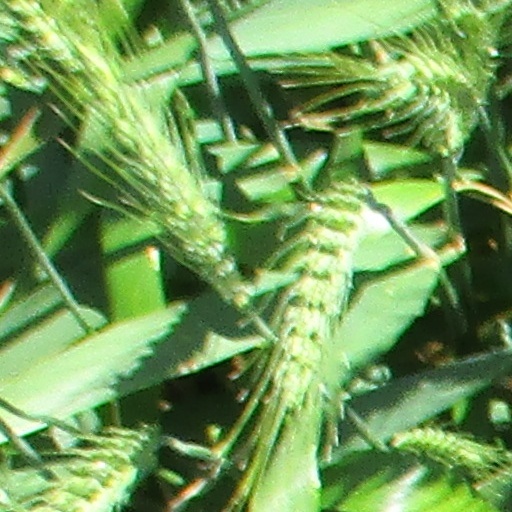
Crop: wheat